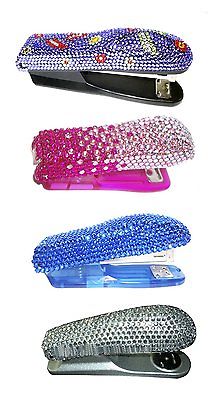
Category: stapler